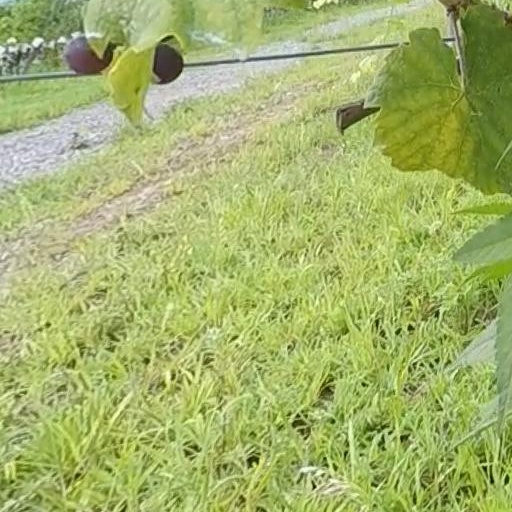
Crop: grape